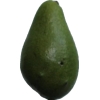
Label: green_avocado